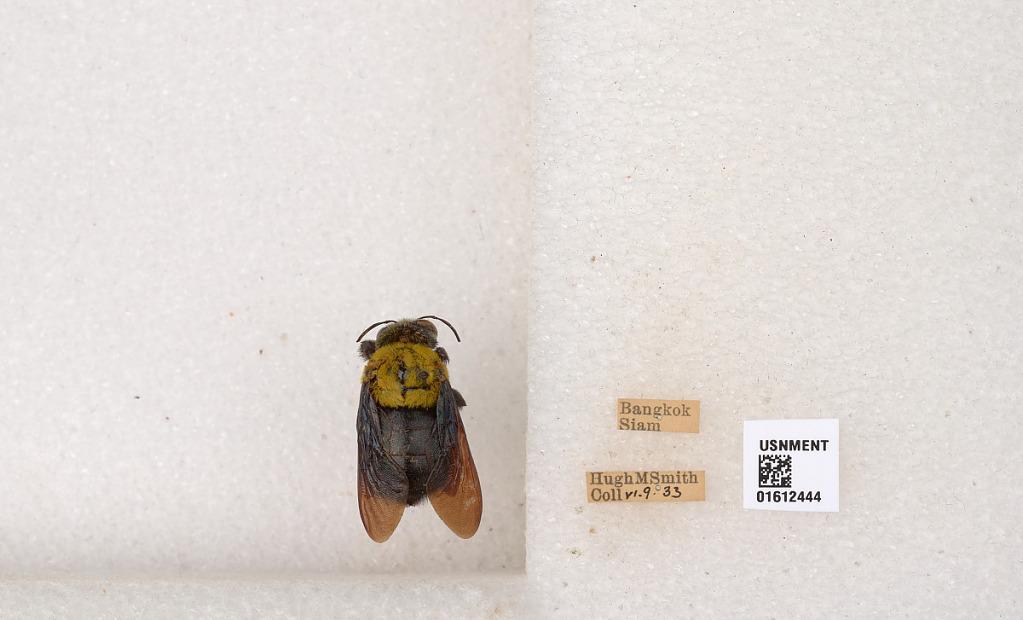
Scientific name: Xylocopa
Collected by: H. Smith
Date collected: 1933-6-9
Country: Thailand
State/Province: Bangkok
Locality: Bangkok